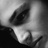
Emotion: sad